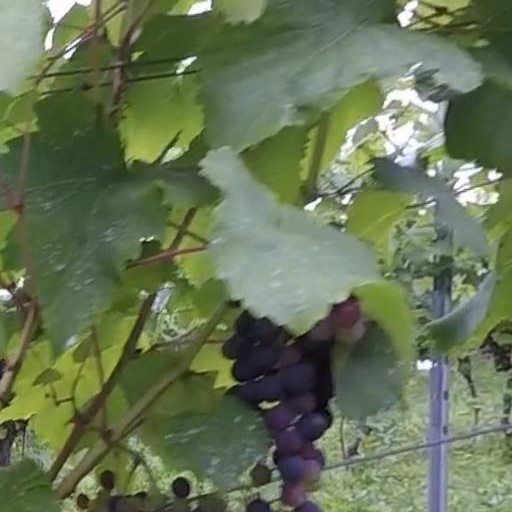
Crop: grape